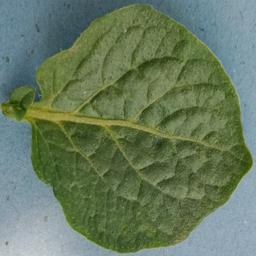
Label: Potato___Healthy